The Story of a Bad Boy

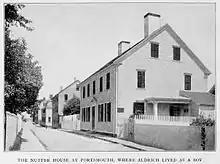
The Nutter House, which became the backdrop of "The Story of a Bad Boy"

The fictional town of Rivermouth is based on Portsmouth, New Hampshire. After Aldrich's death in 1907, the author's widow purchased the home where the book takes place and restored it to look as it did in 1850. It has been a house museum open to the public since 1909, now part of Strawbery Banke.